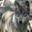
Label: wolf